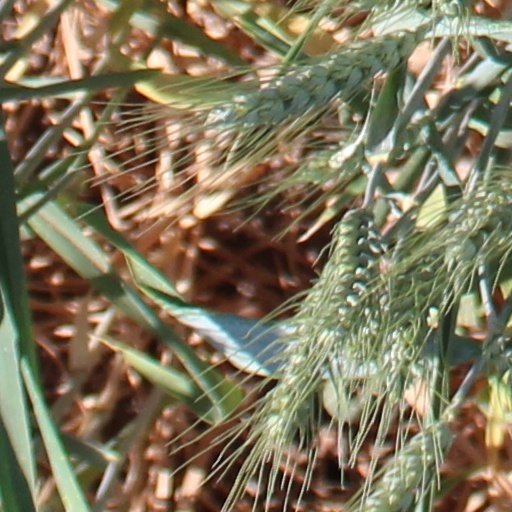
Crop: wheat